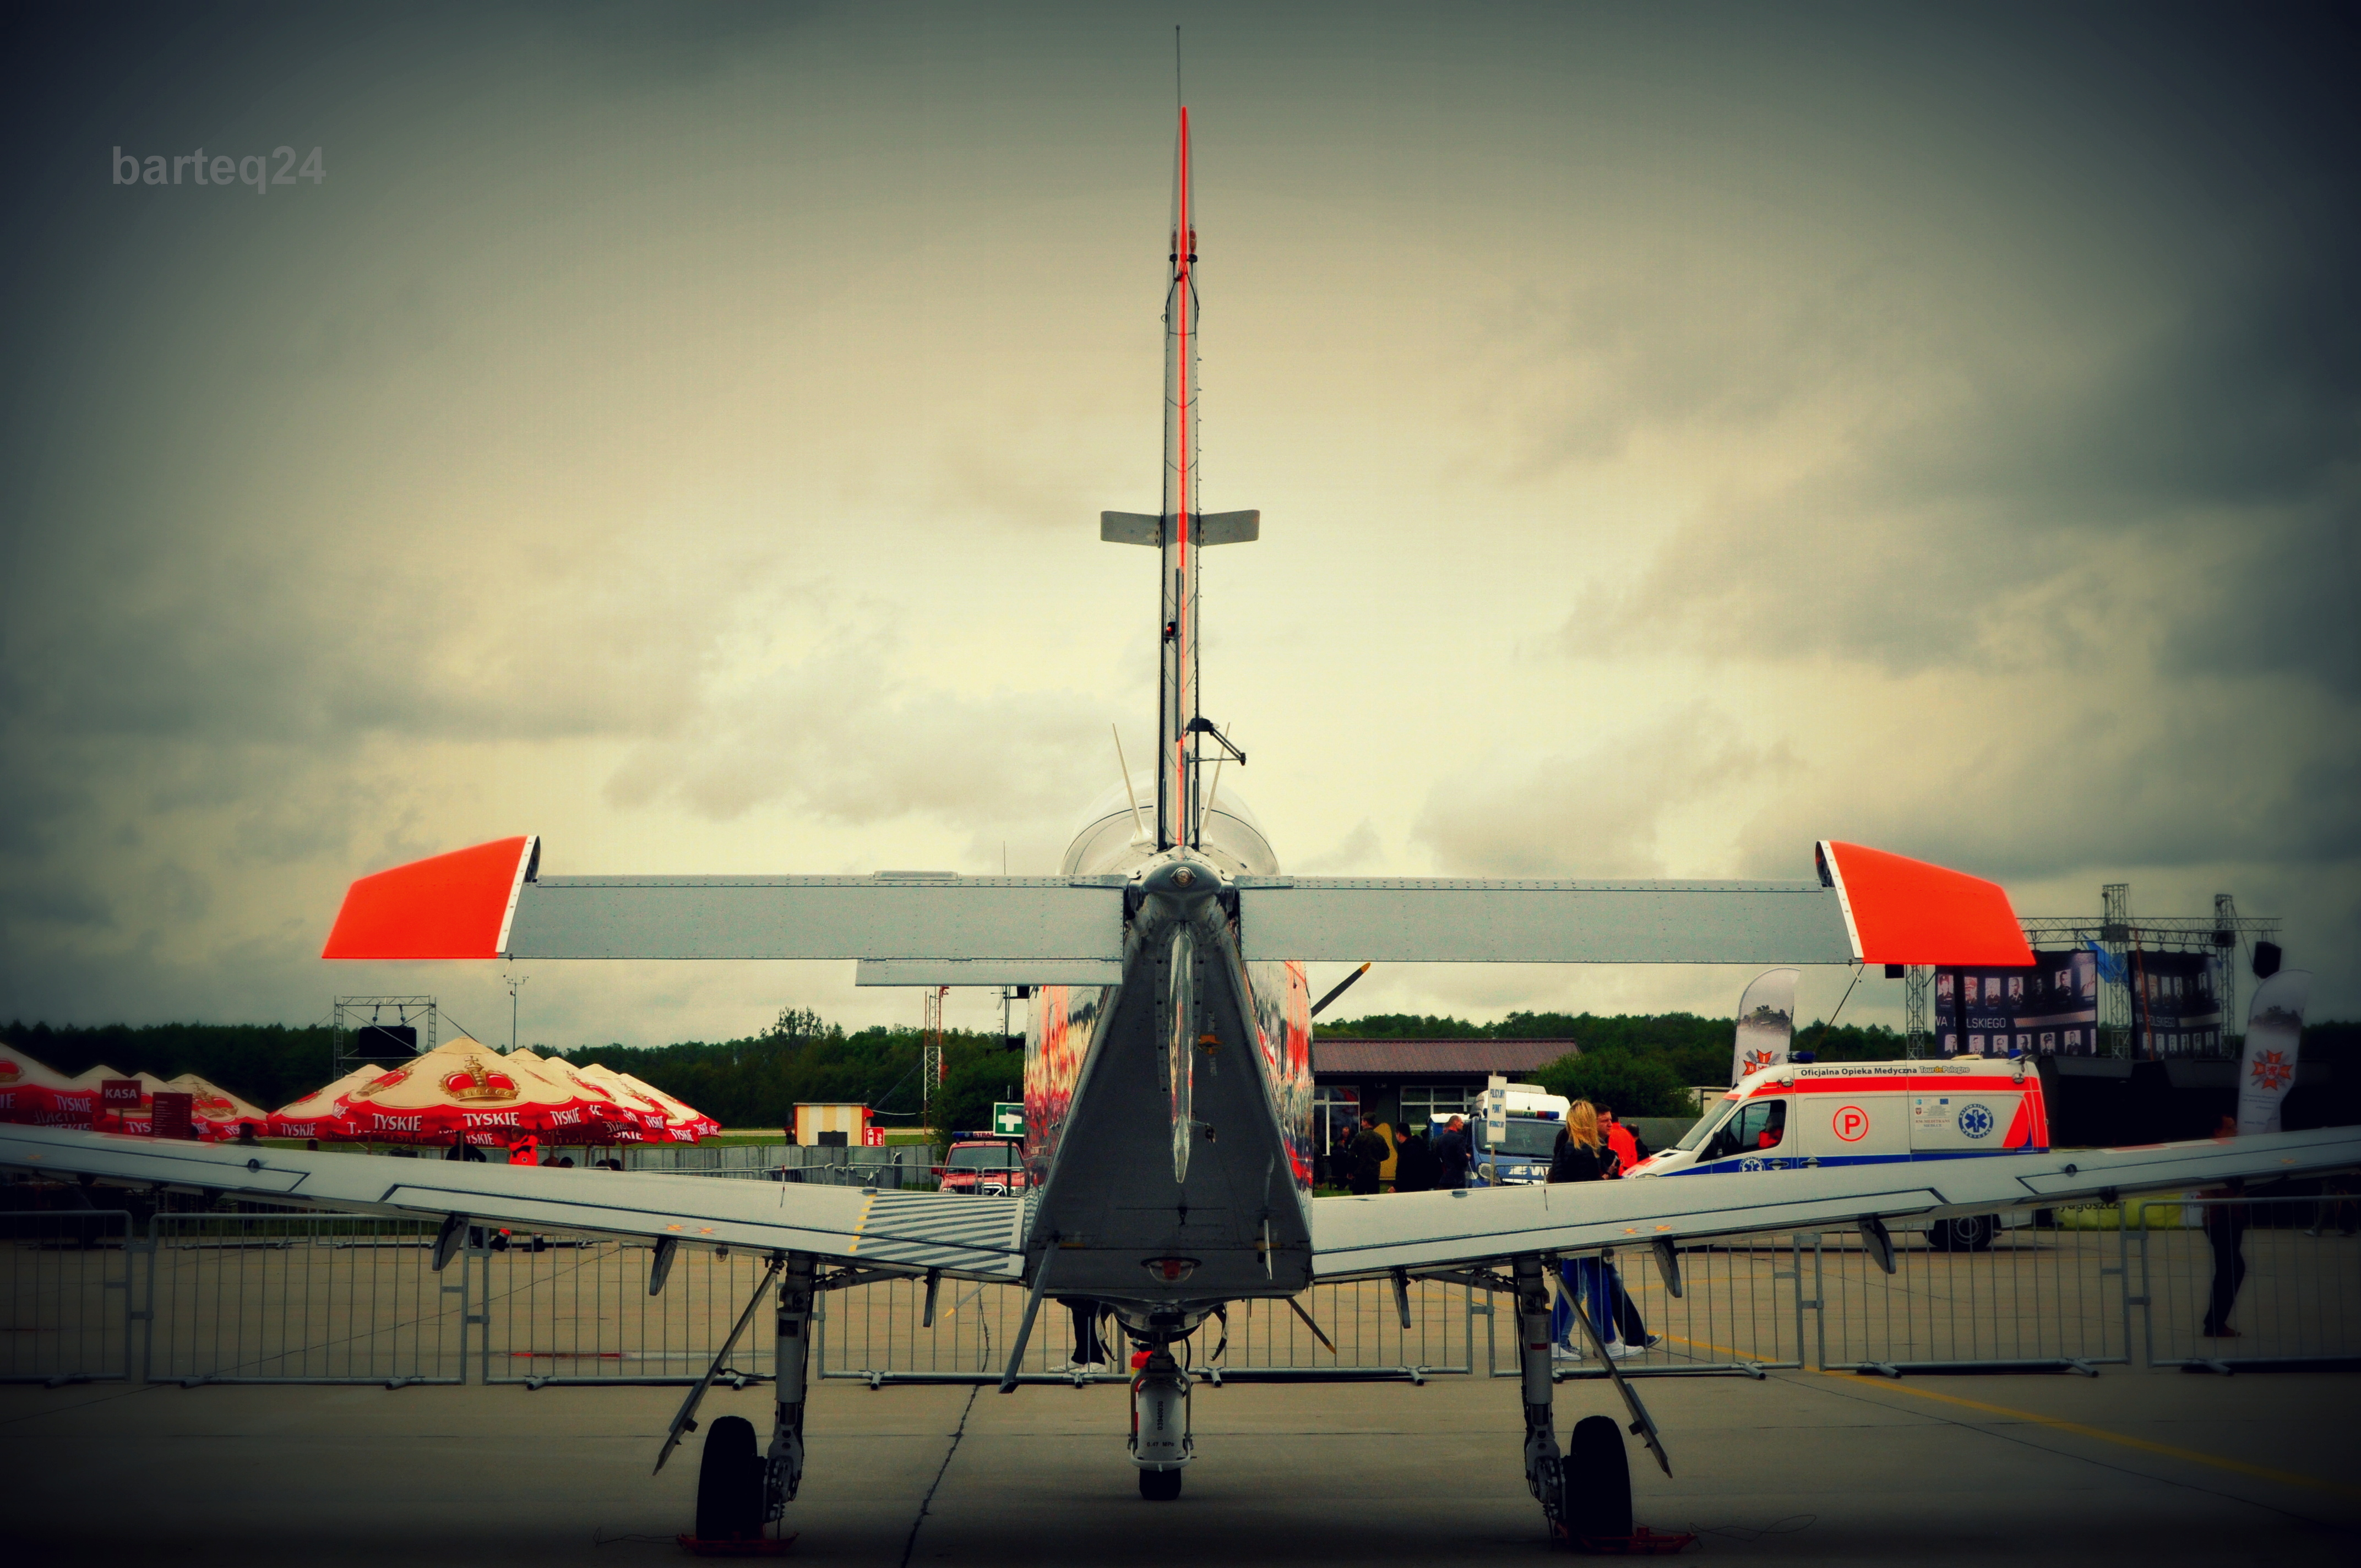
airplane, aircraft, vehicle, aviation, flight, airliner, poland, epmm, pzl, polishairforce, 030, orlik, pzl130, air force, atmosphere of earth